Mayotte

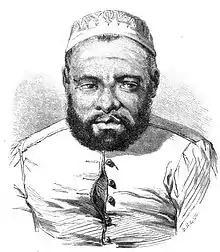
Andriantsoly, the last sultan of Mayotte, from 1832 to 1843

In 1832, Mayotte was conquered by Andriantsoly, former king of Iboina on Madagascar; in 1833, it was conquered by the neighbouring sultanate of Mwali ("Mohéli" in French). On 19 November 1835, Mayotte was again conquered by the Ndzuwani Sultanate (Anjouan sultanate in French); a governor was installed with the unusual Islamic style of Qadi (from the Arabic , meaning "judge"). However, in 1836, it regained its independence under a last local Sultan. Andriantsoly reconquered the island in 1836, but his depopulated and unfortified island was in a weak position towards the sultans of Comoros, Malagasy kings, and pirates. Seeking the help of a powerful ally, he began to negotiate with the French, installed in the nearby Malagasy island of Nosy Bé in 1840.